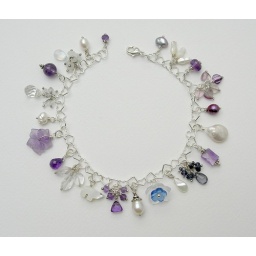
Custom made anklet for Stacey's beach wedding. Sterling silver - mouse over the notes to see the individual beads.